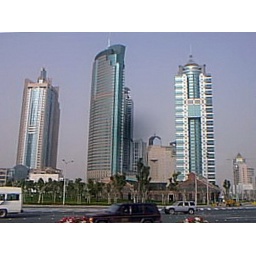
Modern high-rise office buildings in Pudong. Across the river from Shanghai, China in March 2000.